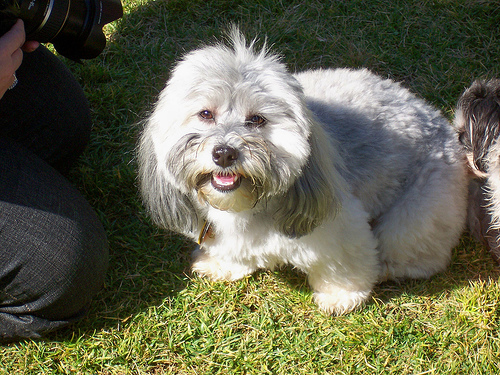
Animal: dog
Breed: havanese